River Lune

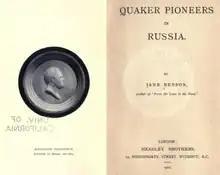
Jane (Edmondson) BENSON_From the (River) Lune to the (River) Neva (Quaker)

The River Lune over the years has been subject to many rescue incidents, some fatal. The majority of incidents occur below Skerton Weir in the tidal area, or around the weir itself. HM Coastguard have operational primacy over incidents up to the high water mark, with their nearest team based in Morecambe. Flanking teams at Knott End and Arnside will often assist.